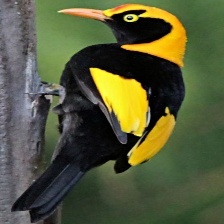
Species: REGENT BOWERBIRD
Scientific name: SERICULUS CHRYSOCEPHALUS